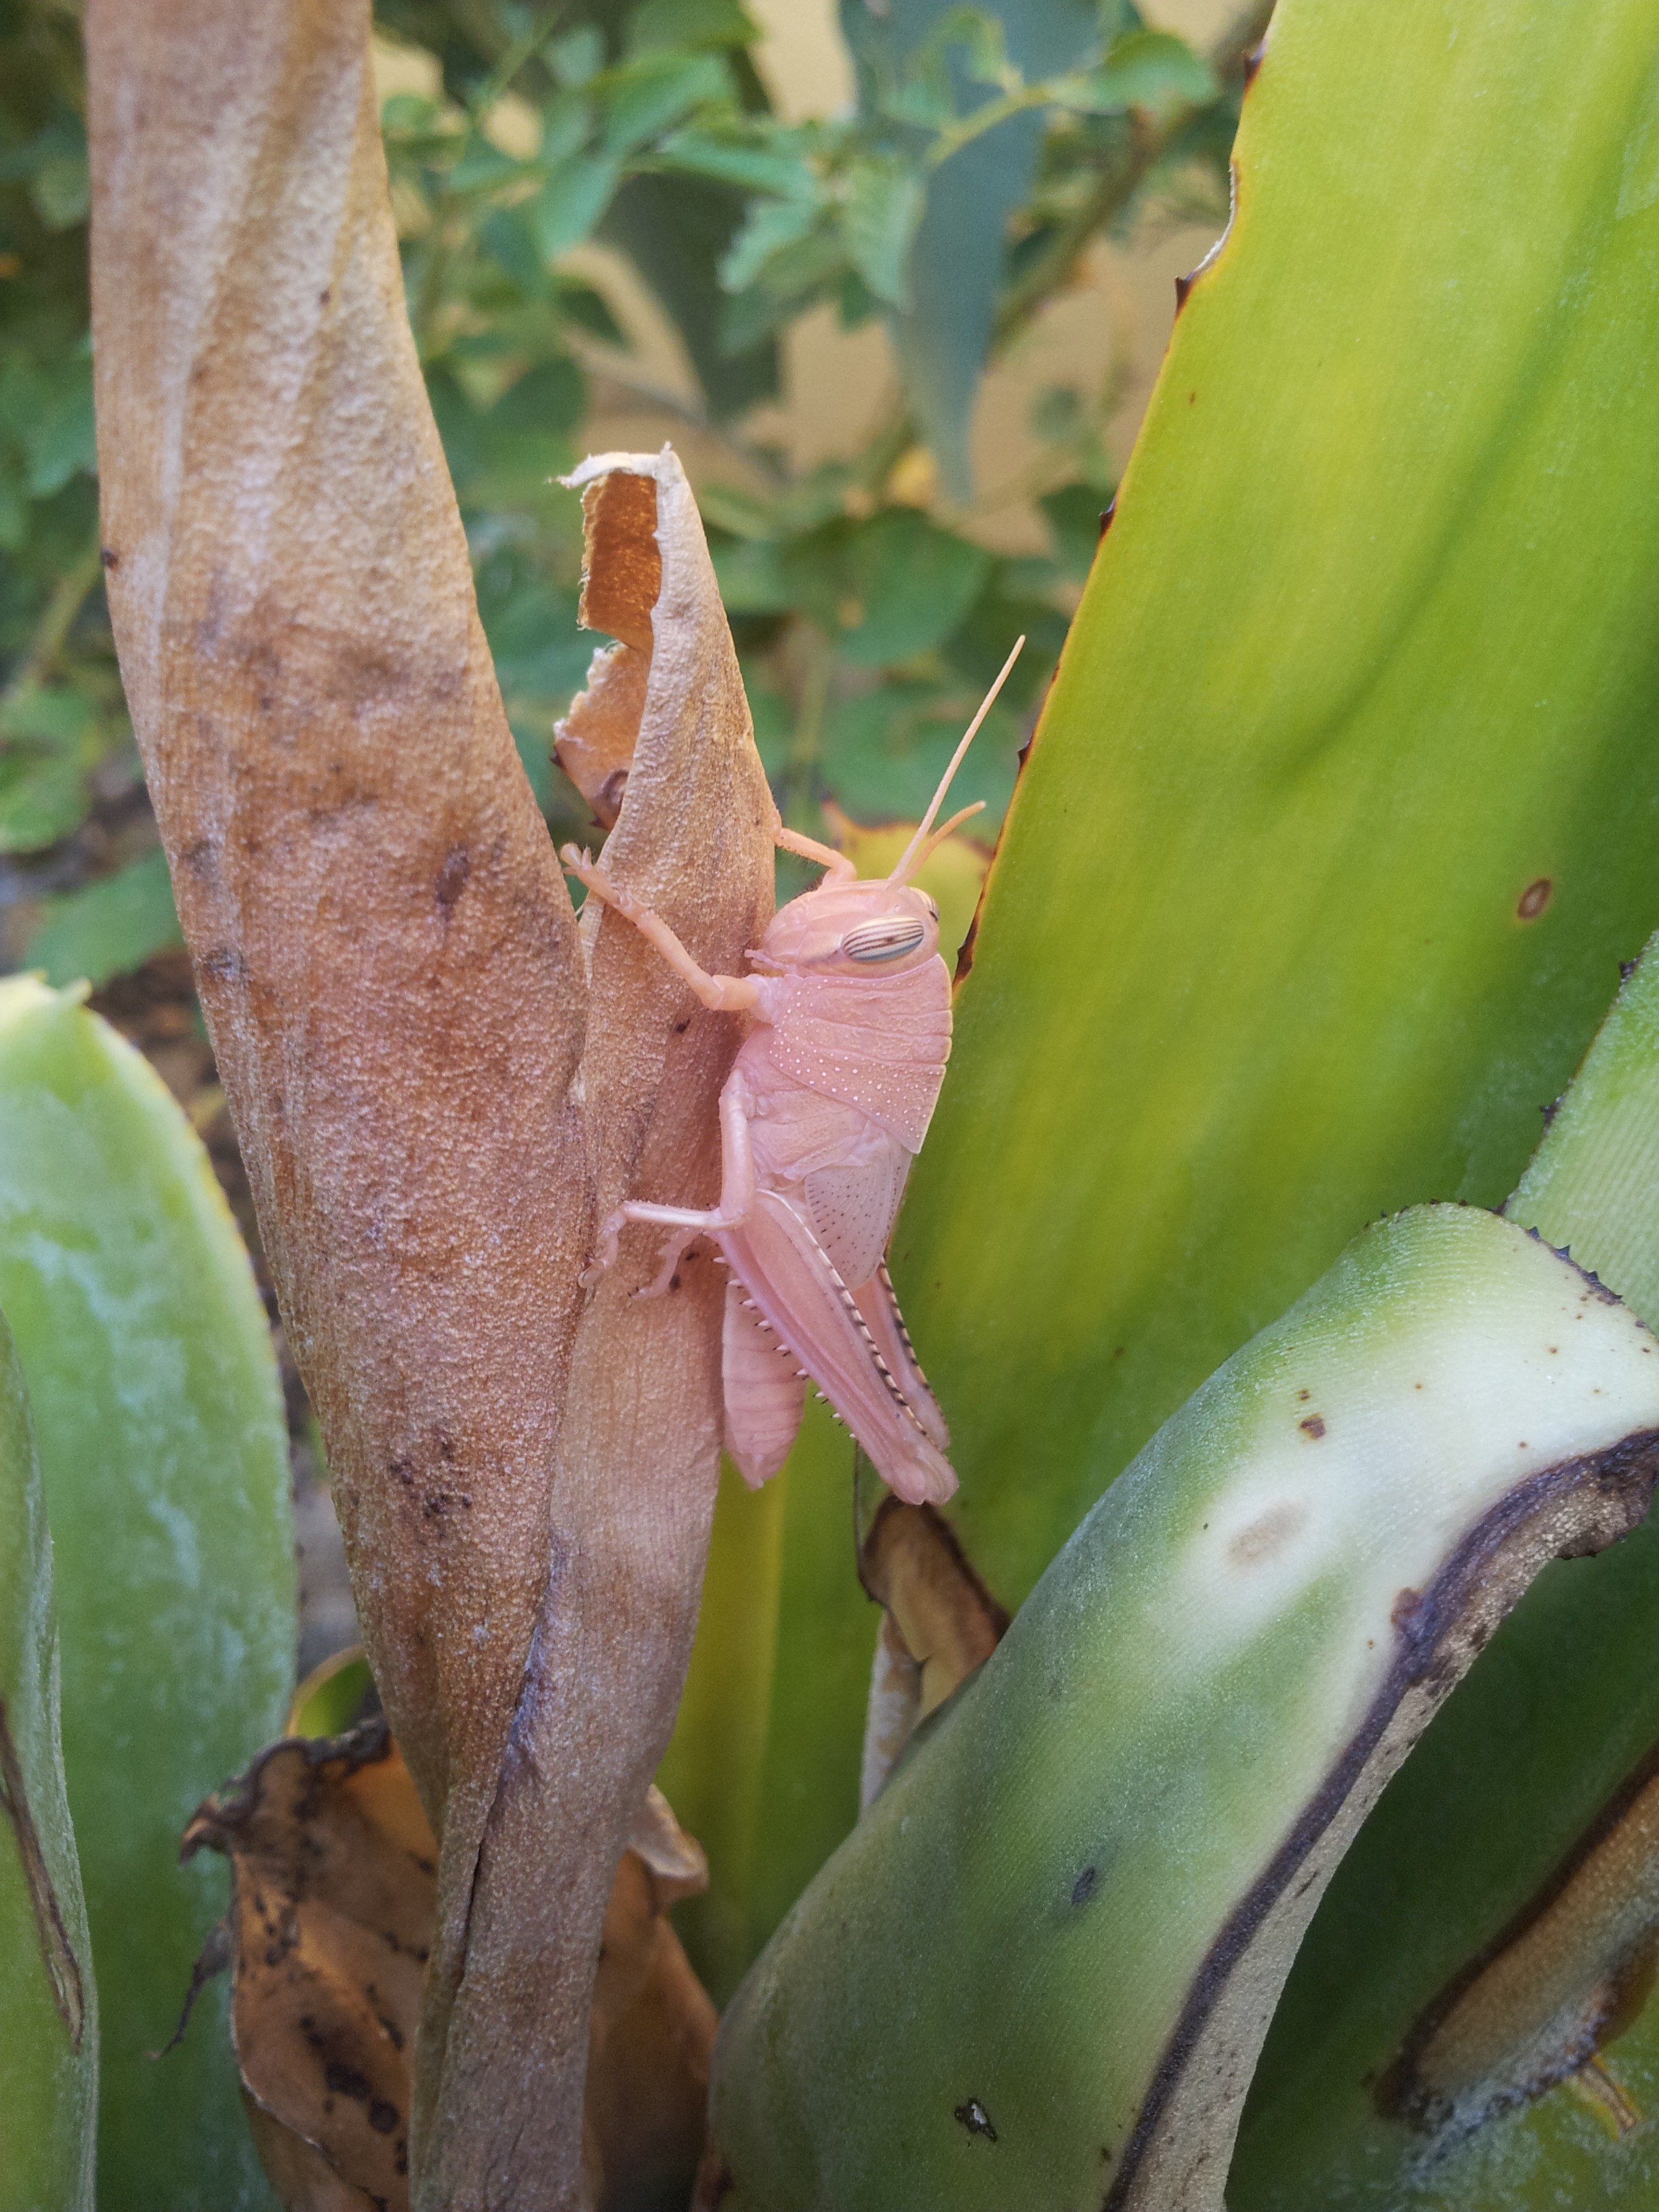
nature, plant, leaf, flower, green, macro, botany, flora, fauna, lobster, animals, insects, grasshopper, macro photography, flowering plant, plant stem, land plant